Cixiidae

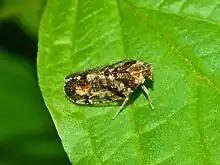
"Cixius" sp.

Cixiid species are typically comparatively small (body size less than a centimeter) and usually inconspicuous. The face is longer than wide and the head is narrower than the pronotum. The forewings are at least partly transparent and the veins bear minute setae. The hind tibiae end in a cluster of spines and may sometimes have spines along their length. Nymphs live underground, feeding on roots. Adults feed on herbs, shrubs and/or trees; some are polyphagous, while others are specialised on their host plants (monophagous). A couple of species are cavernicolous, feeding on roots in volcanic caves. Females occasionally bear impressive "wax tails" produced by wax-producing plates at the tip of their abdomen.